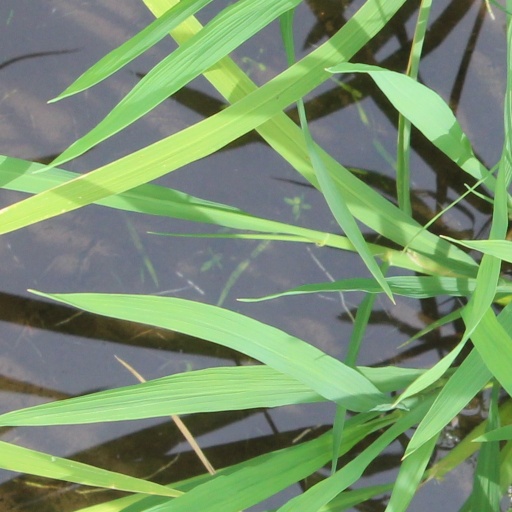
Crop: rice